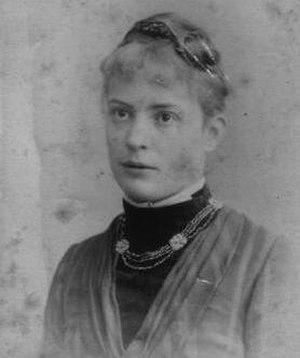
Adelheid Steinmann est une personnalité politique et féministe allemande. Elle est également l’épouse du géologue, paléontologue et botaniste Gustav Steinmann.